Carel Nicolaas Storm van 's-Gravesande

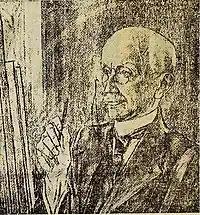
Carel Nicolaas Storm van 's-Gravesande; portrait by Jan Toorop

Carel Nicolaas Storm van 's Gravesande (21 January 1841, Breda - 7 February 1924, The Hague) was a Dutch painter, etcher and lithographer; associated with the Hague School. He is best known for seascapes, interior portraits and still lifes.